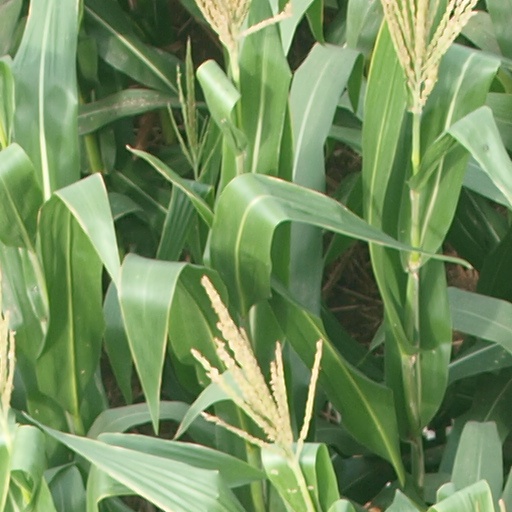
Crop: maize; corn